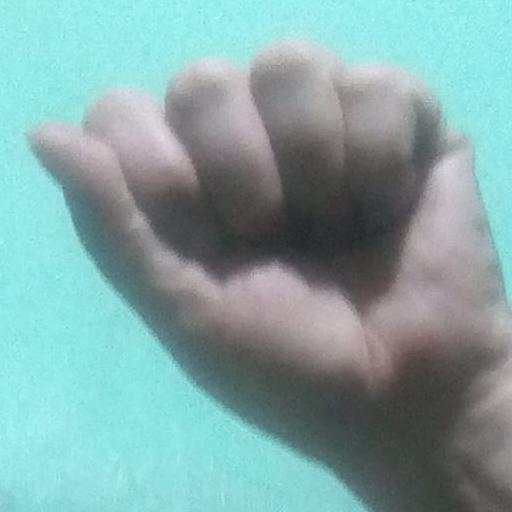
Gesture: fist